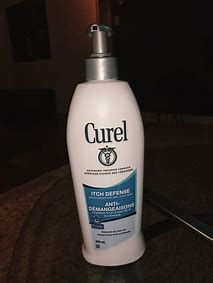
Waste category: plastic